Church of the Transfiguration, Roman Catholic (Manhattan)

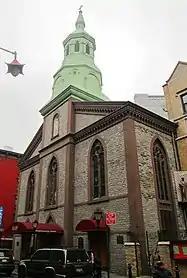
(2013)

The church is one of four on the Lower East Side built from Manhattan schist. The "AIA Guide to New York City" describes it as "[A] Georgian church with Gothic (small-paned double-hung) windows ... with Gothic tracery ... Dressed Manhattan schist makes neat building blocks, with brownstone detail." A copper-covered octagonal tower designed by Henry Engelbert was added to the church building in 1868, when the Gothic windows are assumed to have been added as well. The church was designated a New York City landmark in 1966, and was added to the National Register of Historic Places in 1980.